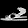
Label: Sandal